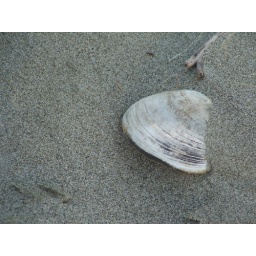
A shell partially buried under sand of a beach near Christchurch, New Zealand.